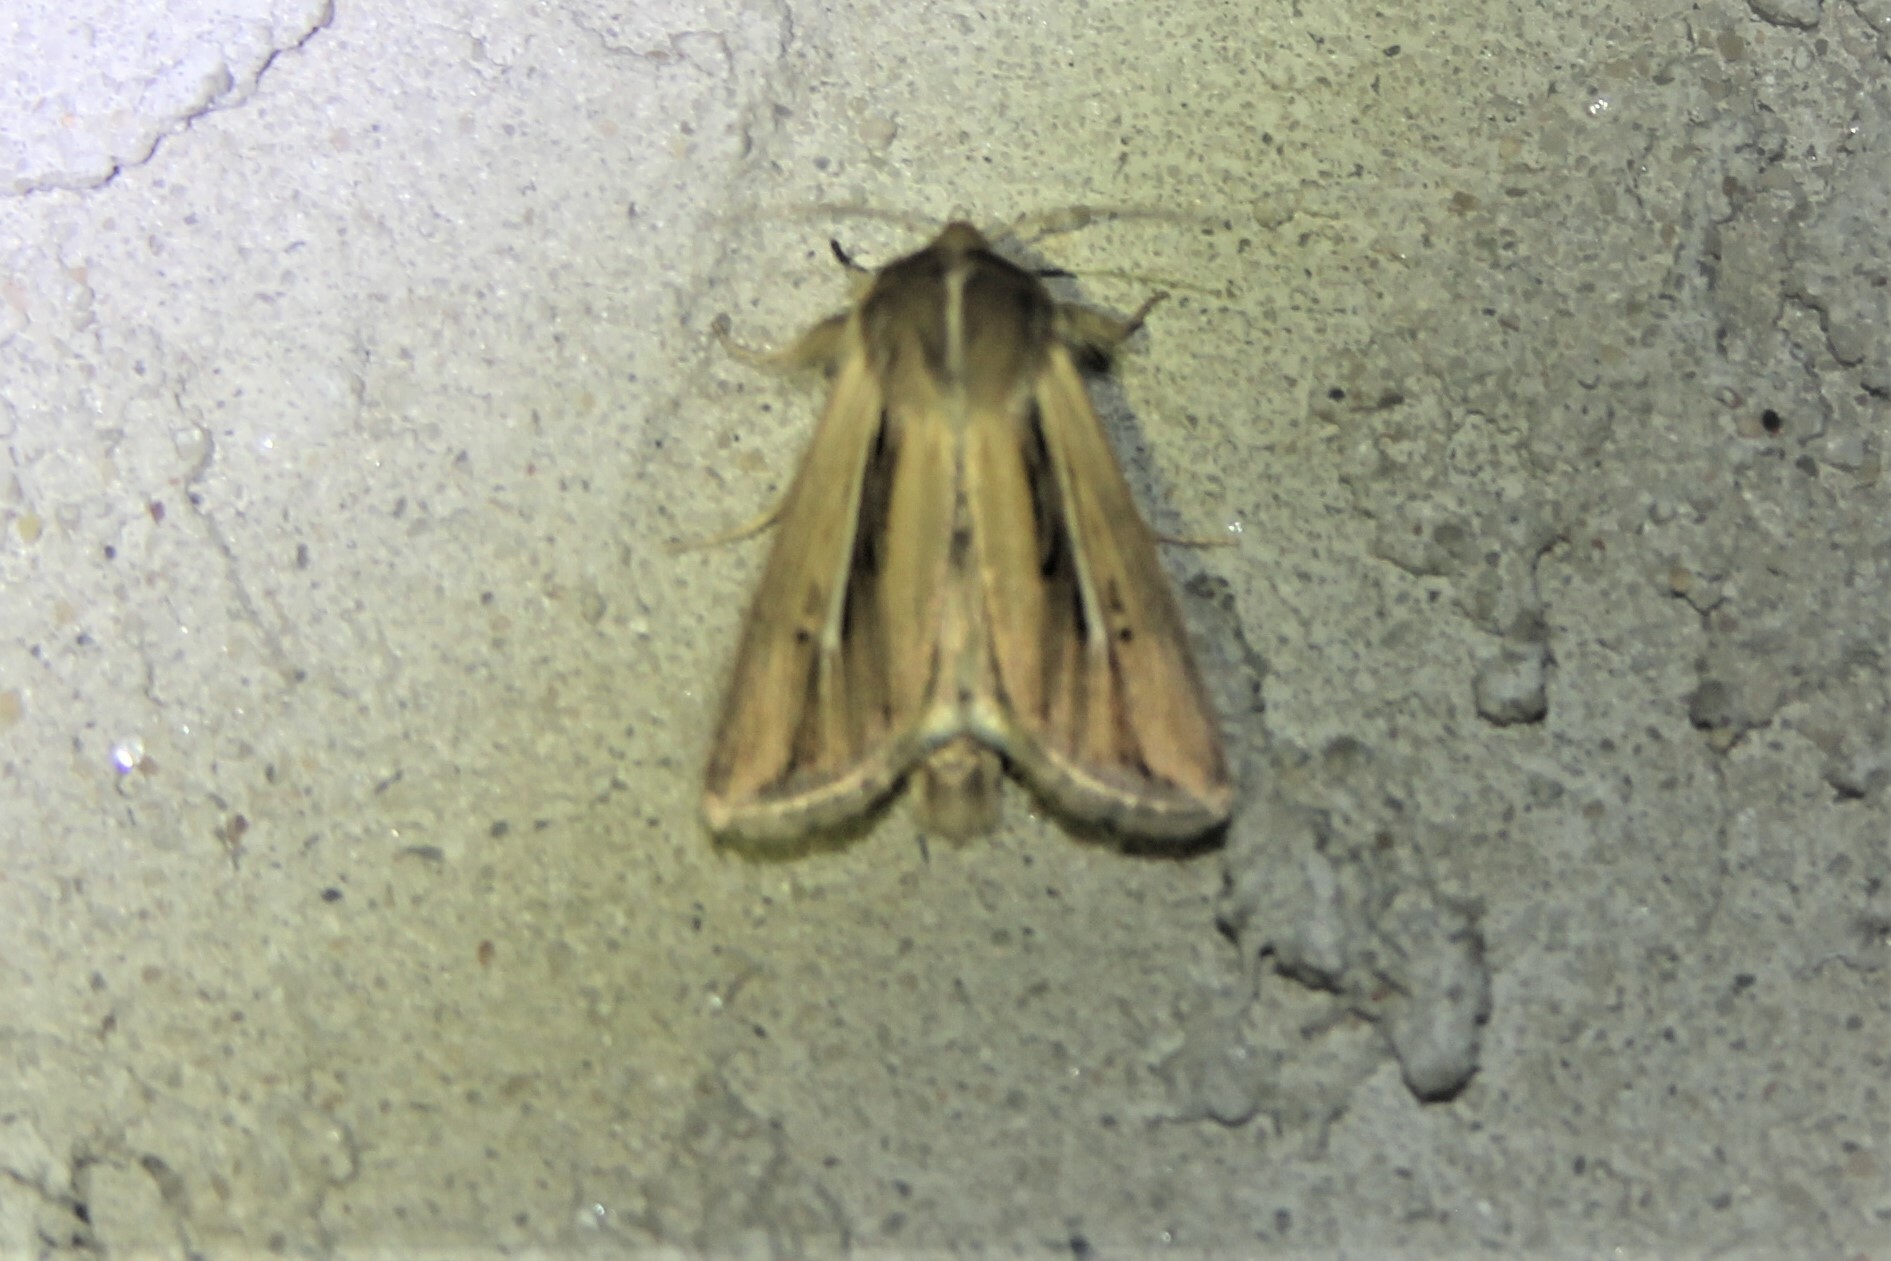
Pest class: wheathead_armyworm_Dargida_diffusa